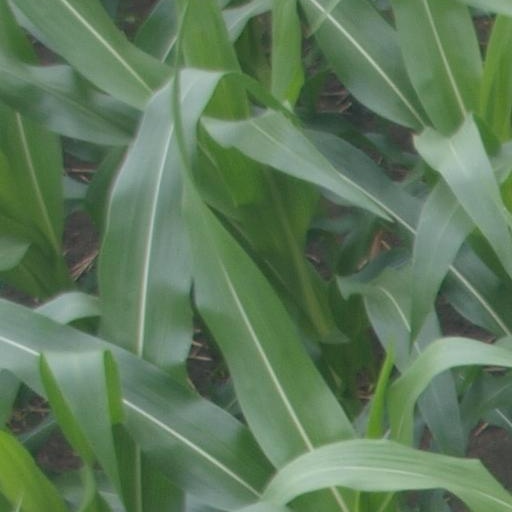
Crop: maize; corn